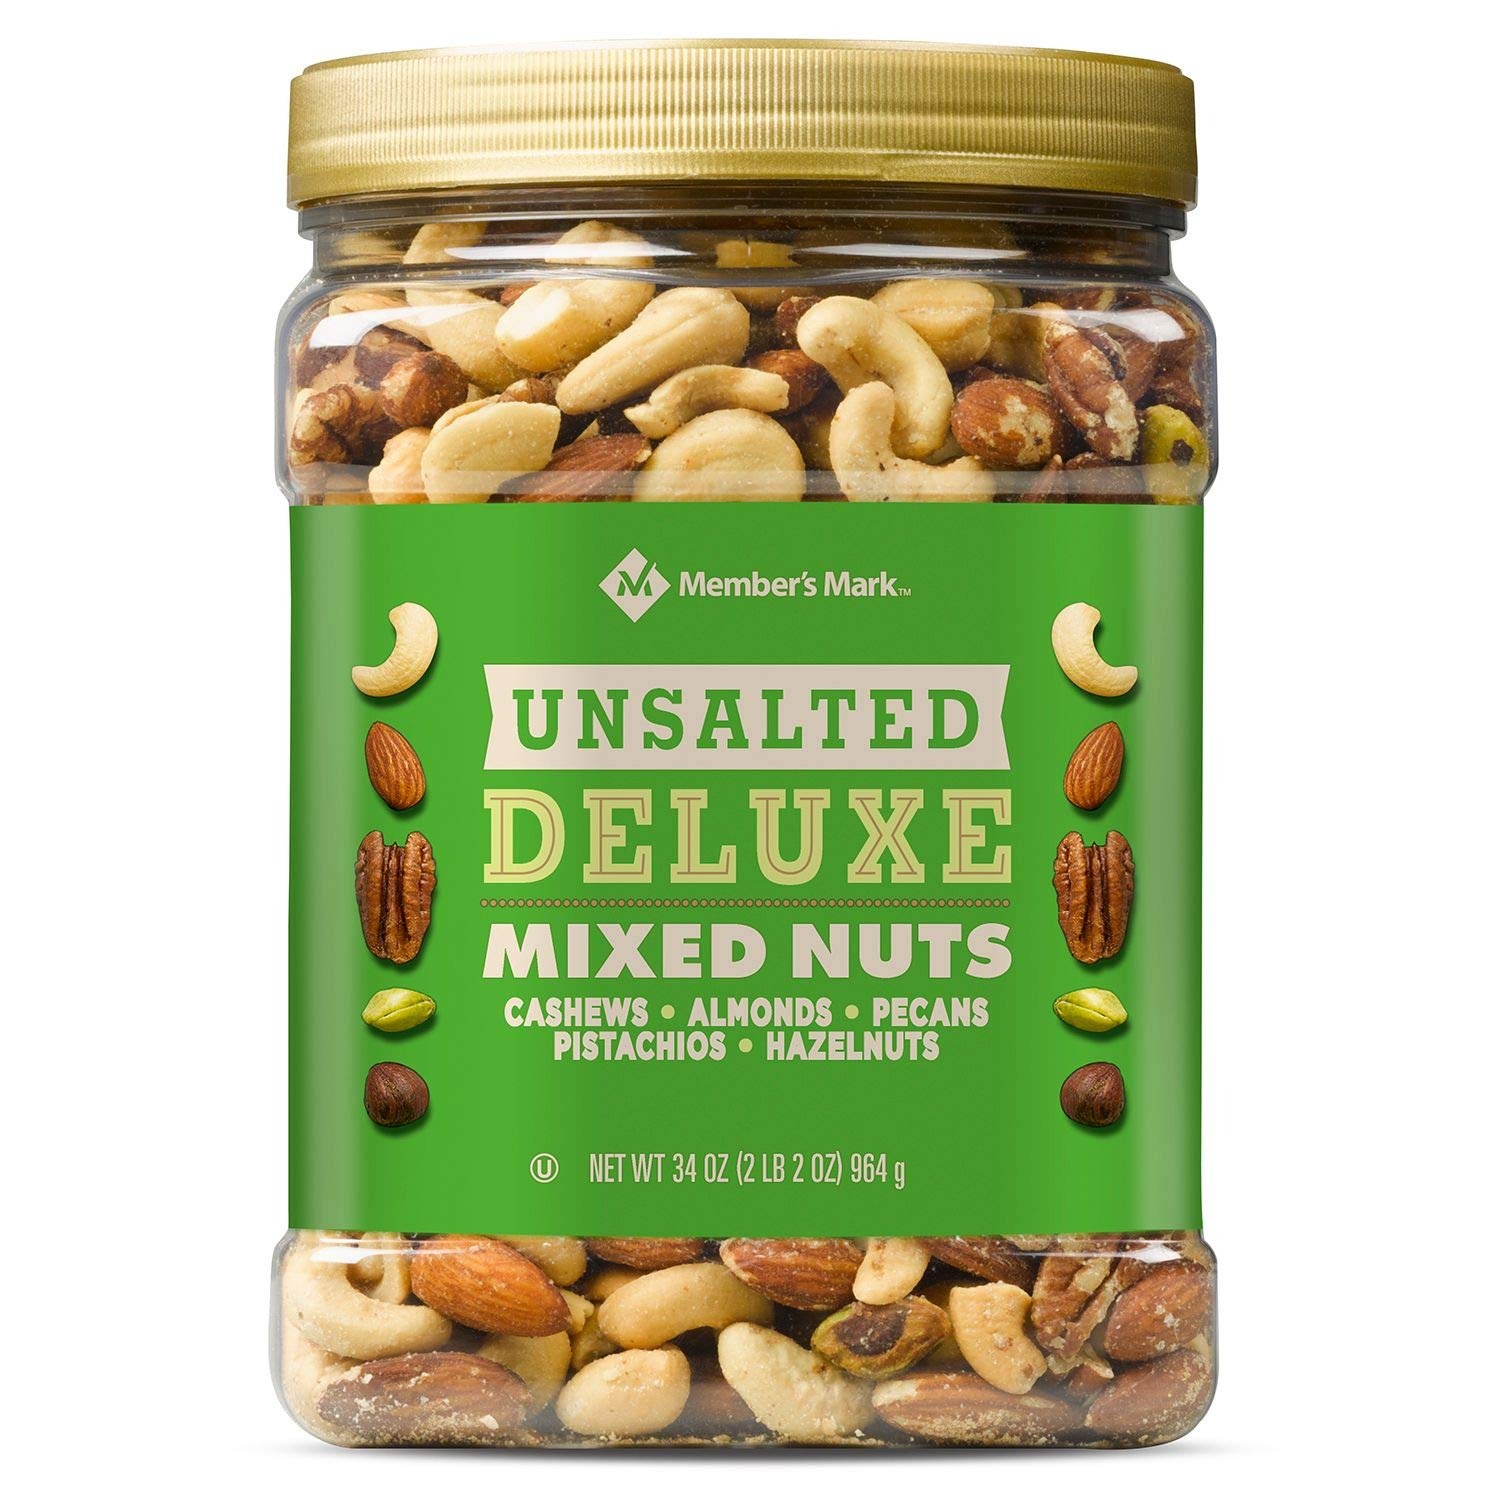
Item Name: Member's Mark Unsalted Deluxe Mixed Nuts (34 Ounce)(Pack of 3)
Bullet Point 1: Mix of almonds, pecans, cashews, hazelnuts and pistachios
Bullet Point 2: Unsalted
Bullet Point 3: Kosher
Product Description: When the nuts are this good, you'll never even miss the salt. Member's Mark premium blend of nuts contains almonds, pecans, cashews, hazelnuts and pistachios—all roasted to perfection.
Value: 1.0
Unit: Count

Price: 41